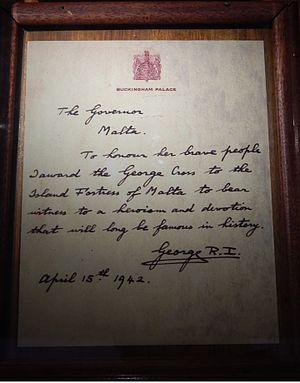
Courrier officiel accompagnant la croix de Georges reçue par le gouverneur de Malte le 15 avril 1942. Celle-ci figure sur le drapeau.du pays et est exposée au fort Saint-Elme à La Valette.
Malte, en forme longue la République de Malte, est un État insulaire d'Europe situé au milieu de la Méditerranée, à 93 kilomètres au sud de la Sicile. Il est constitué d'un archipel de huit îles, dont quatre sont habitées, et de plusieurs îlots et rochers. La capitale du pays est La Valette, établie sur l'île de Malte.
L'État de Malte possède plusieurs drapeaux, pavillons ou fanions officiels : le drapeau national, celui du président de la république, les fanions du commandant des forces armées ou de la police, le pavillon de la marine marchande.